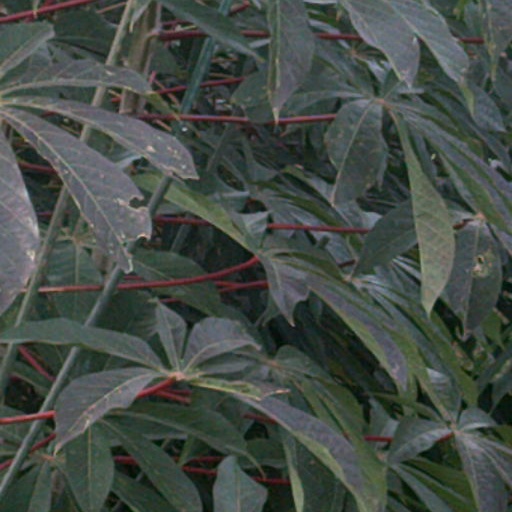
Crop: cassava